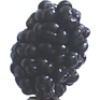
Label: mulberry